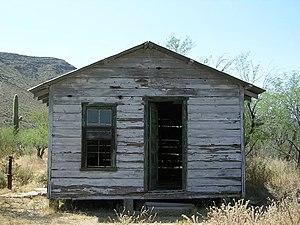
Dortoir au Bates Well Ranch - Monument national aux cactus en pipe d'orgue, sud de l'Arizona, États-Unis